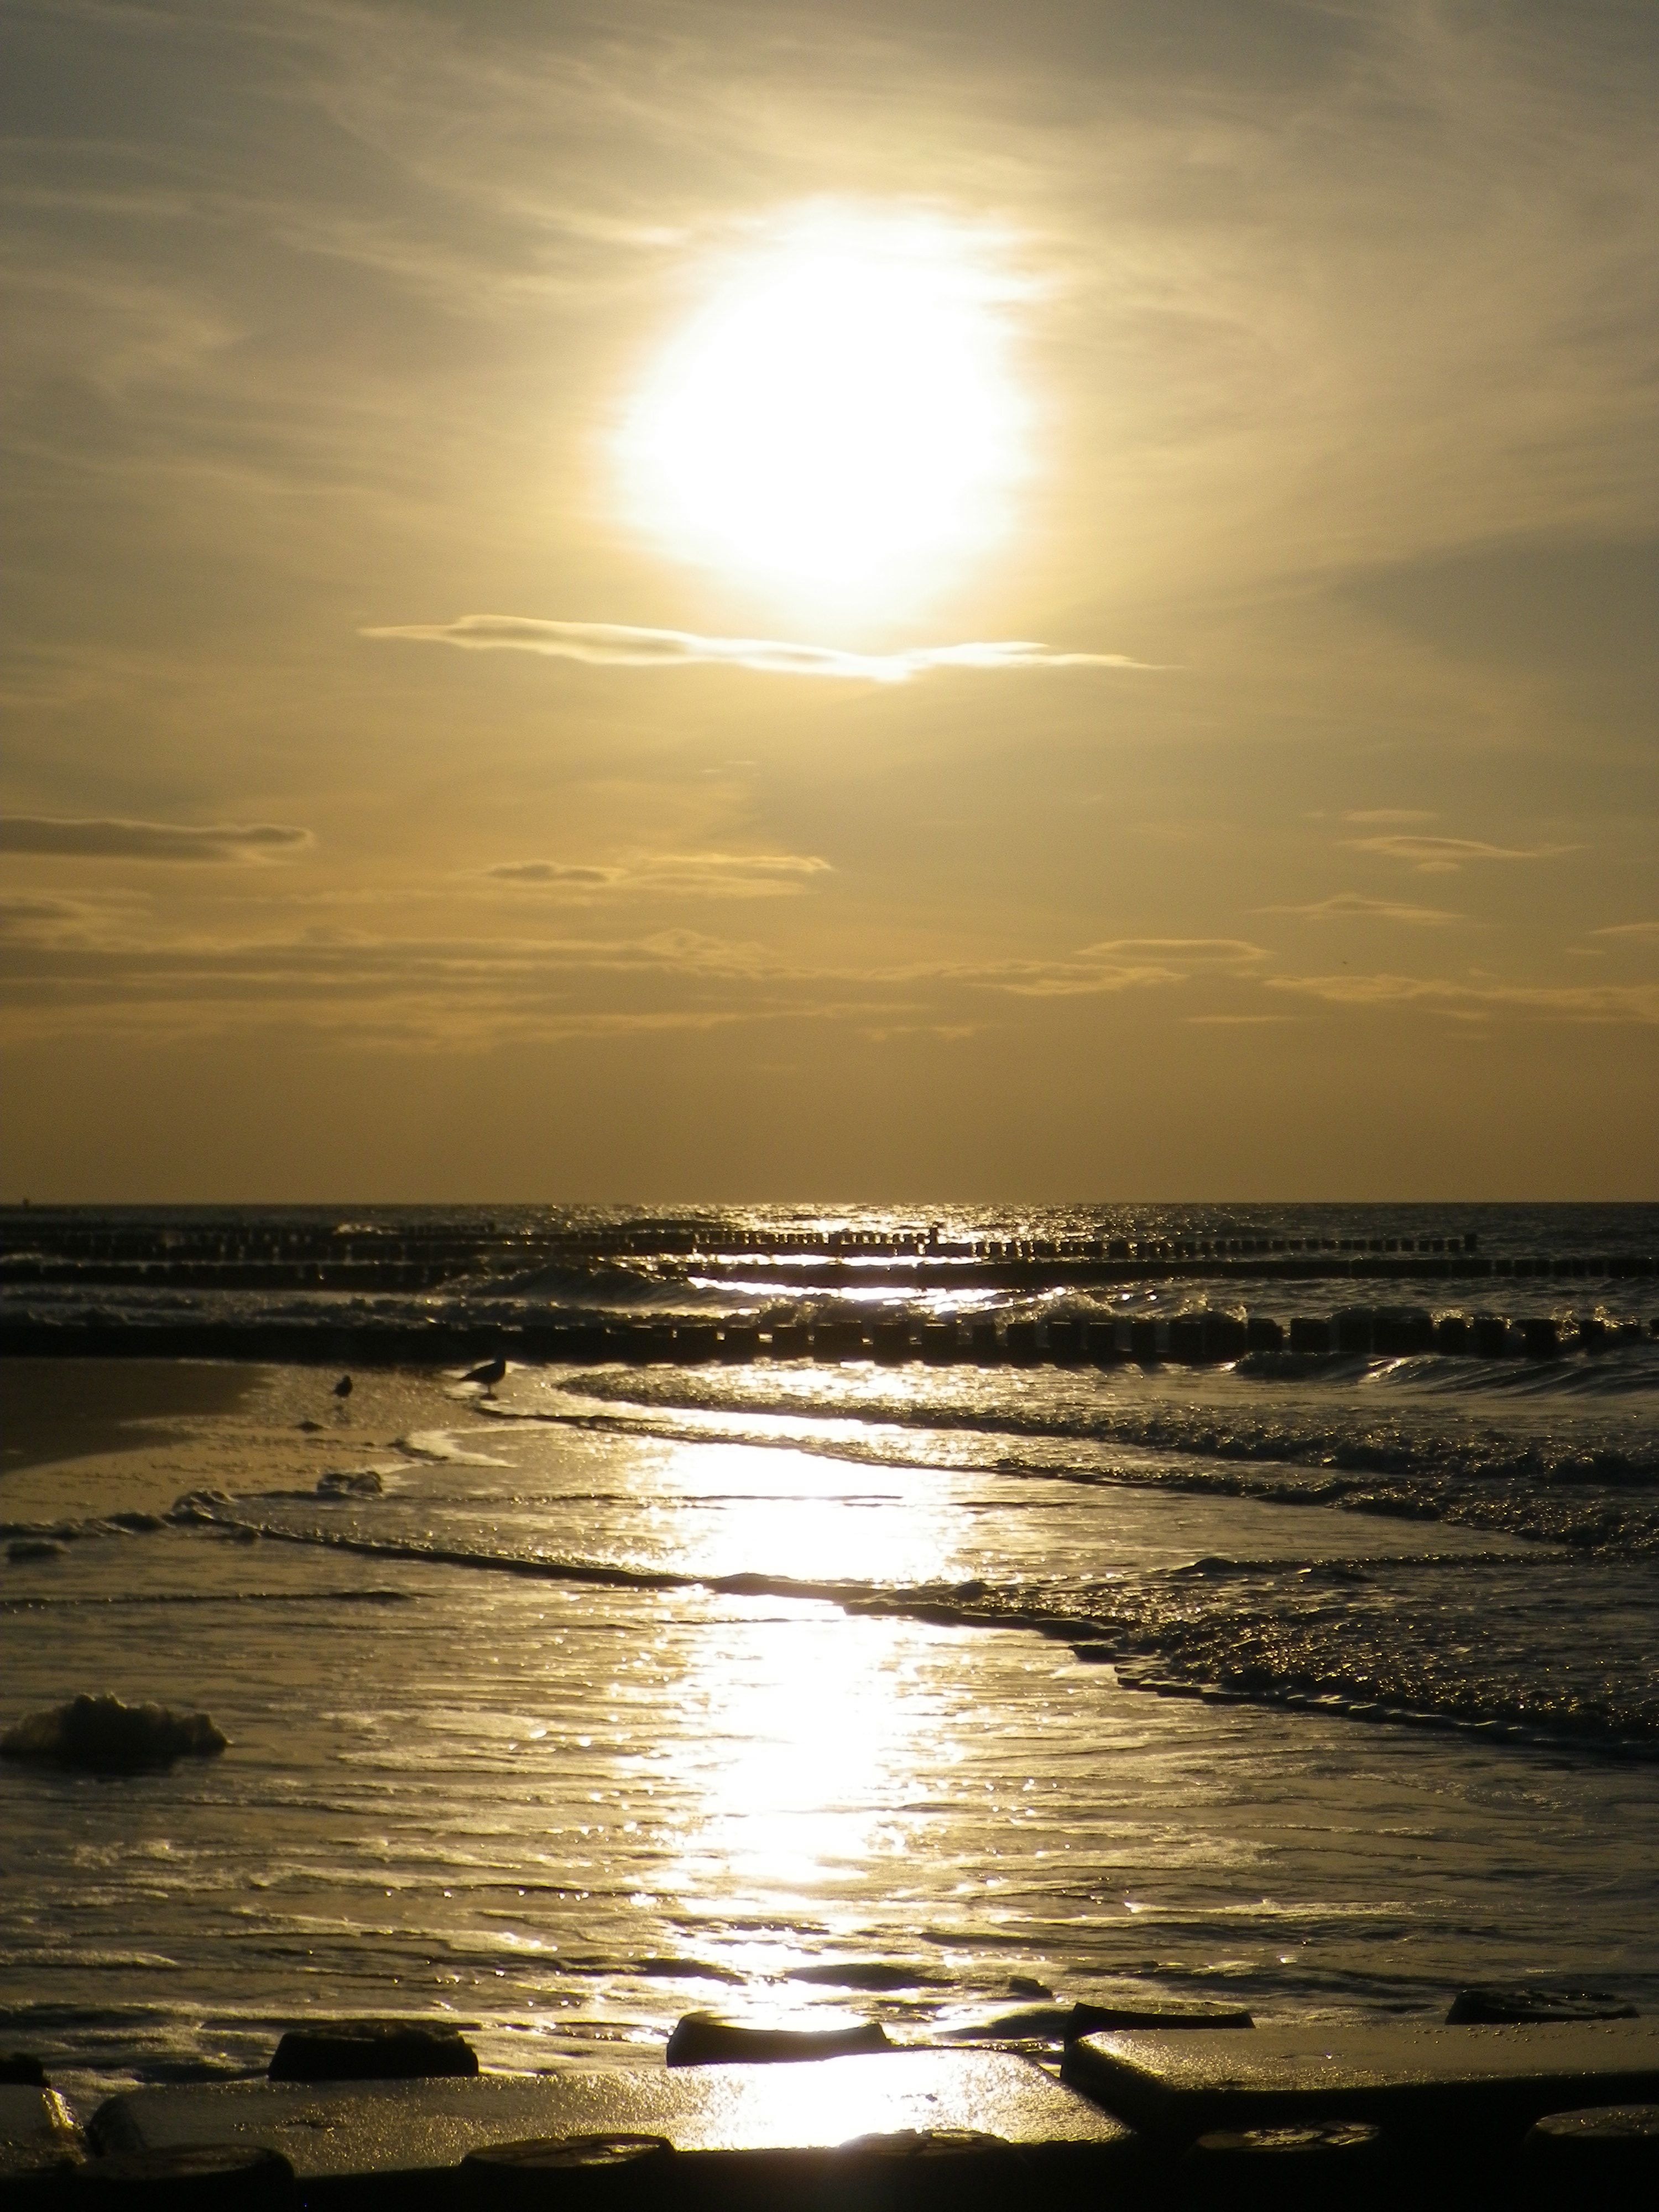
beach, sea, coast, sand, ocean, horizon, light, cloud, sky, sun, sunrise, sunset, sunlight, morning, shore, wave, dawn, dusk, evening, reflection, body of water, baltic sea, afterglow, evening sky, astronomical object, wind wave